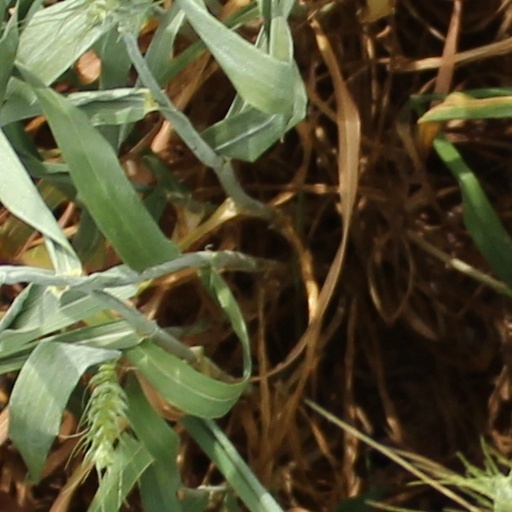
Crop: wheat